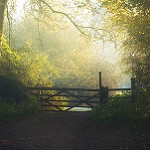
Label: forest